Coronis (lover of Apollo)

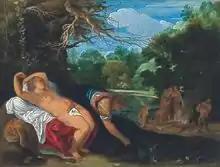
"Apollo and Coronis" by Johann König (after Adam Elsheimer).

In Greek mythology, Coronis is a Thessalian princess and a lover of the god Apollo. She was the daughter of Cleophema and Phlegyas,